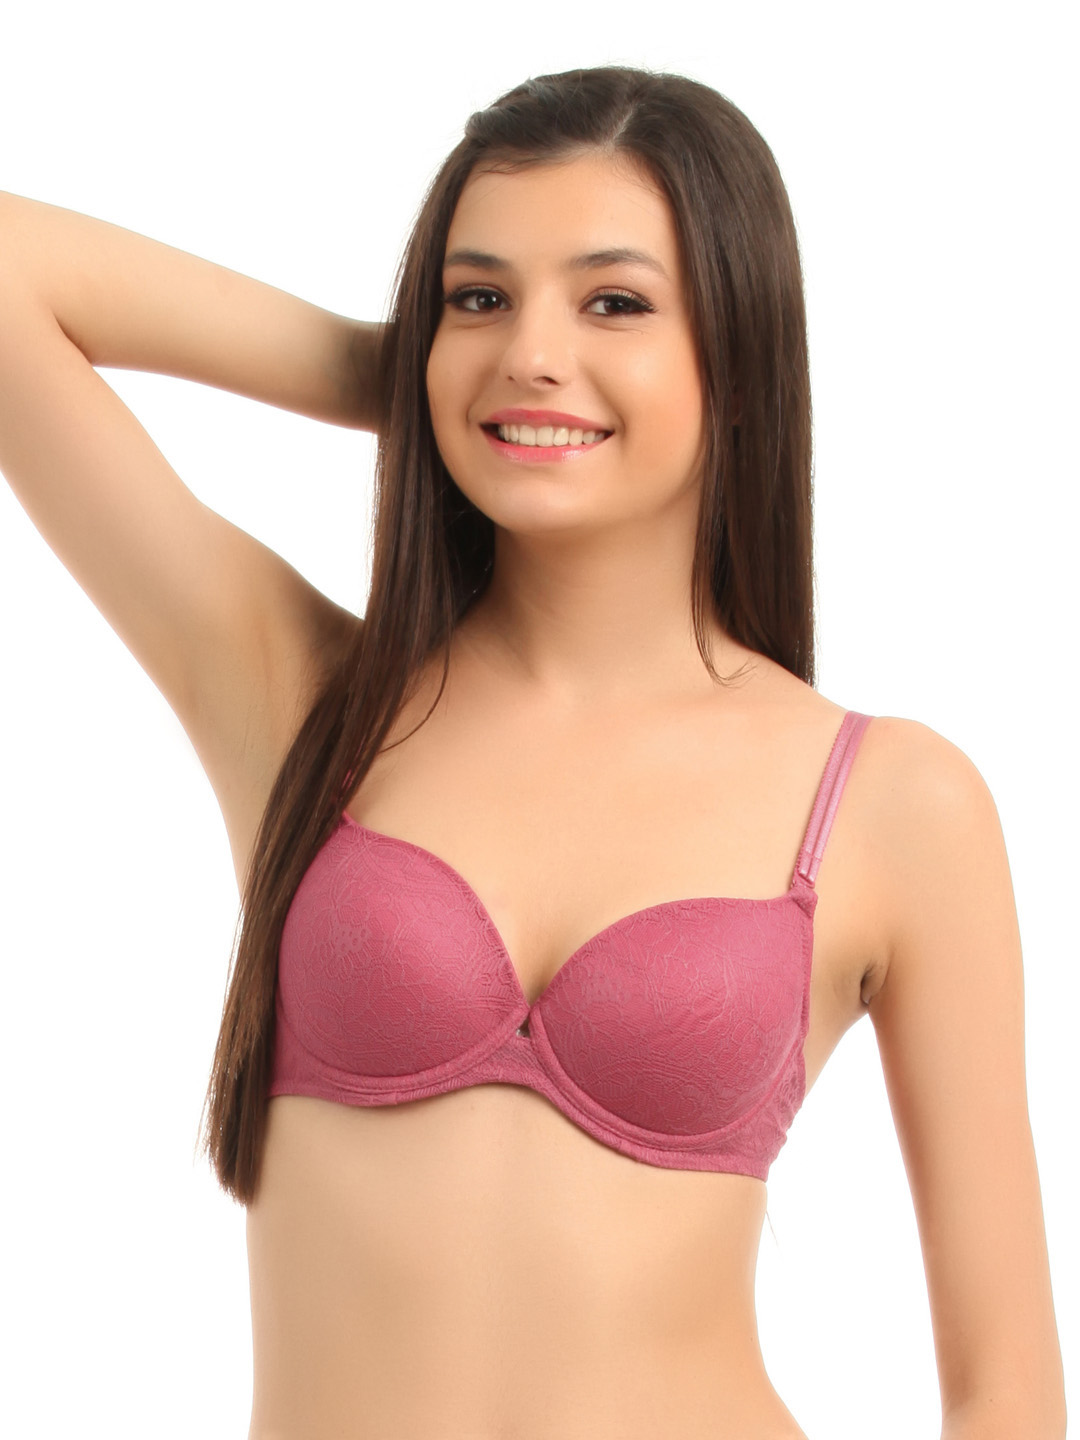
Enamor Rose Coloured Smooth Bra
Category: Apparel / Innerwear / Bra
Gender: Women
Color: Rose
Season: Summer 2017
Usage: Casual